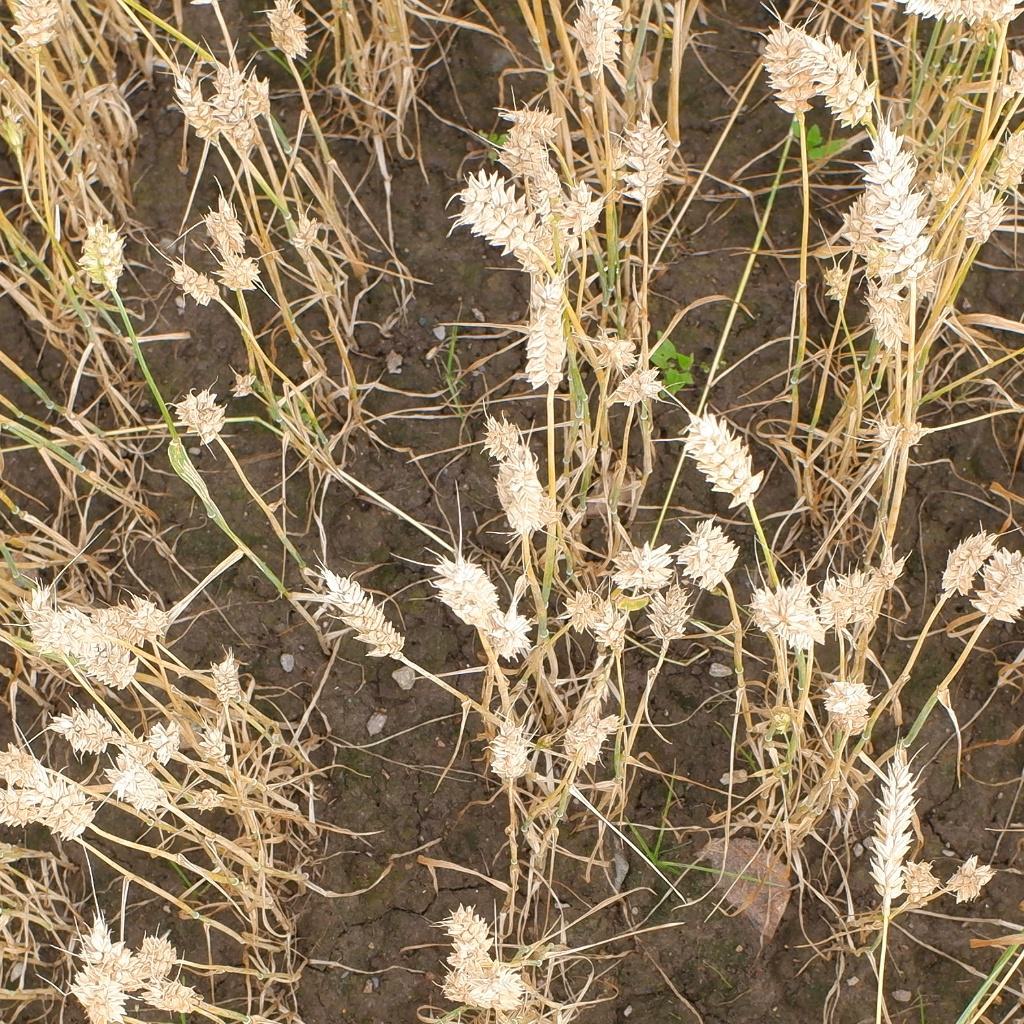
Country: Norway
Location: NMBU
Wheat development stage: Filling